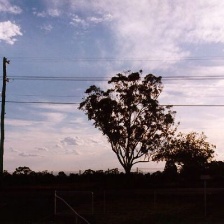
Cloud type: Cirrocumulus